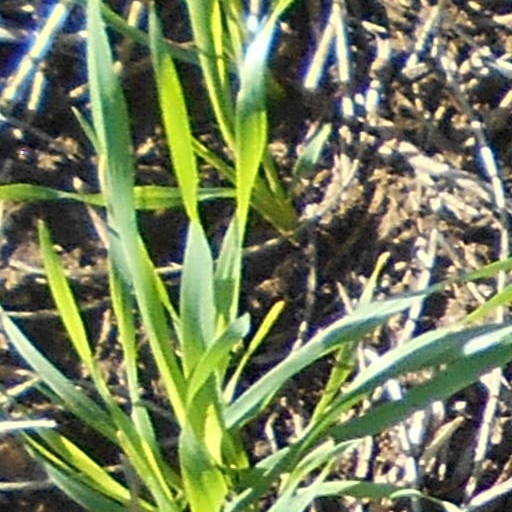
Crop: wheat